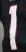
Number: 1